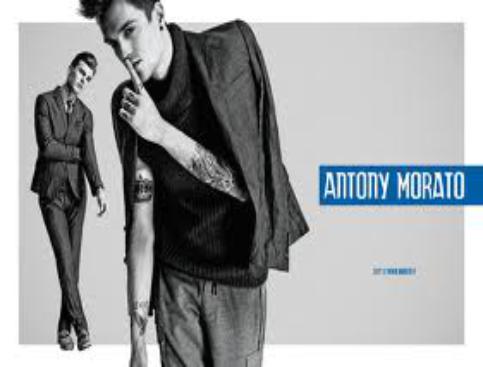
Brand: Antony Morato
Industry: Clothes